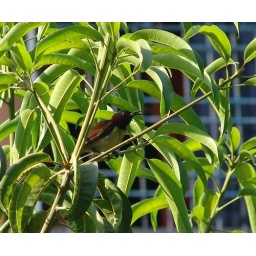
On the mango tree outside my living room window in Pune